Tanks of the United States

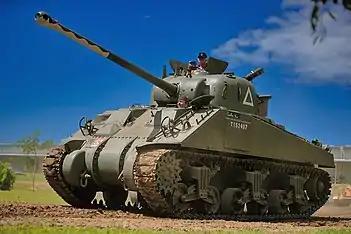
A Sherman Firefly at the Australian Armour and Artillery Museum. The Firefly is easily identified by its very long gun barrel.

One main problem for the Sherman design, in its various forms, was the heavier guns on the German tanks coming onto the battlefield in the latter half of the war, especially the Tiger and Panther tanks. The German Tiger I tank was armed with a powerful 88 mm gun (originally developed from the 88mm Flak Gun) that made it a very dangerous opponent for any Allied tank.